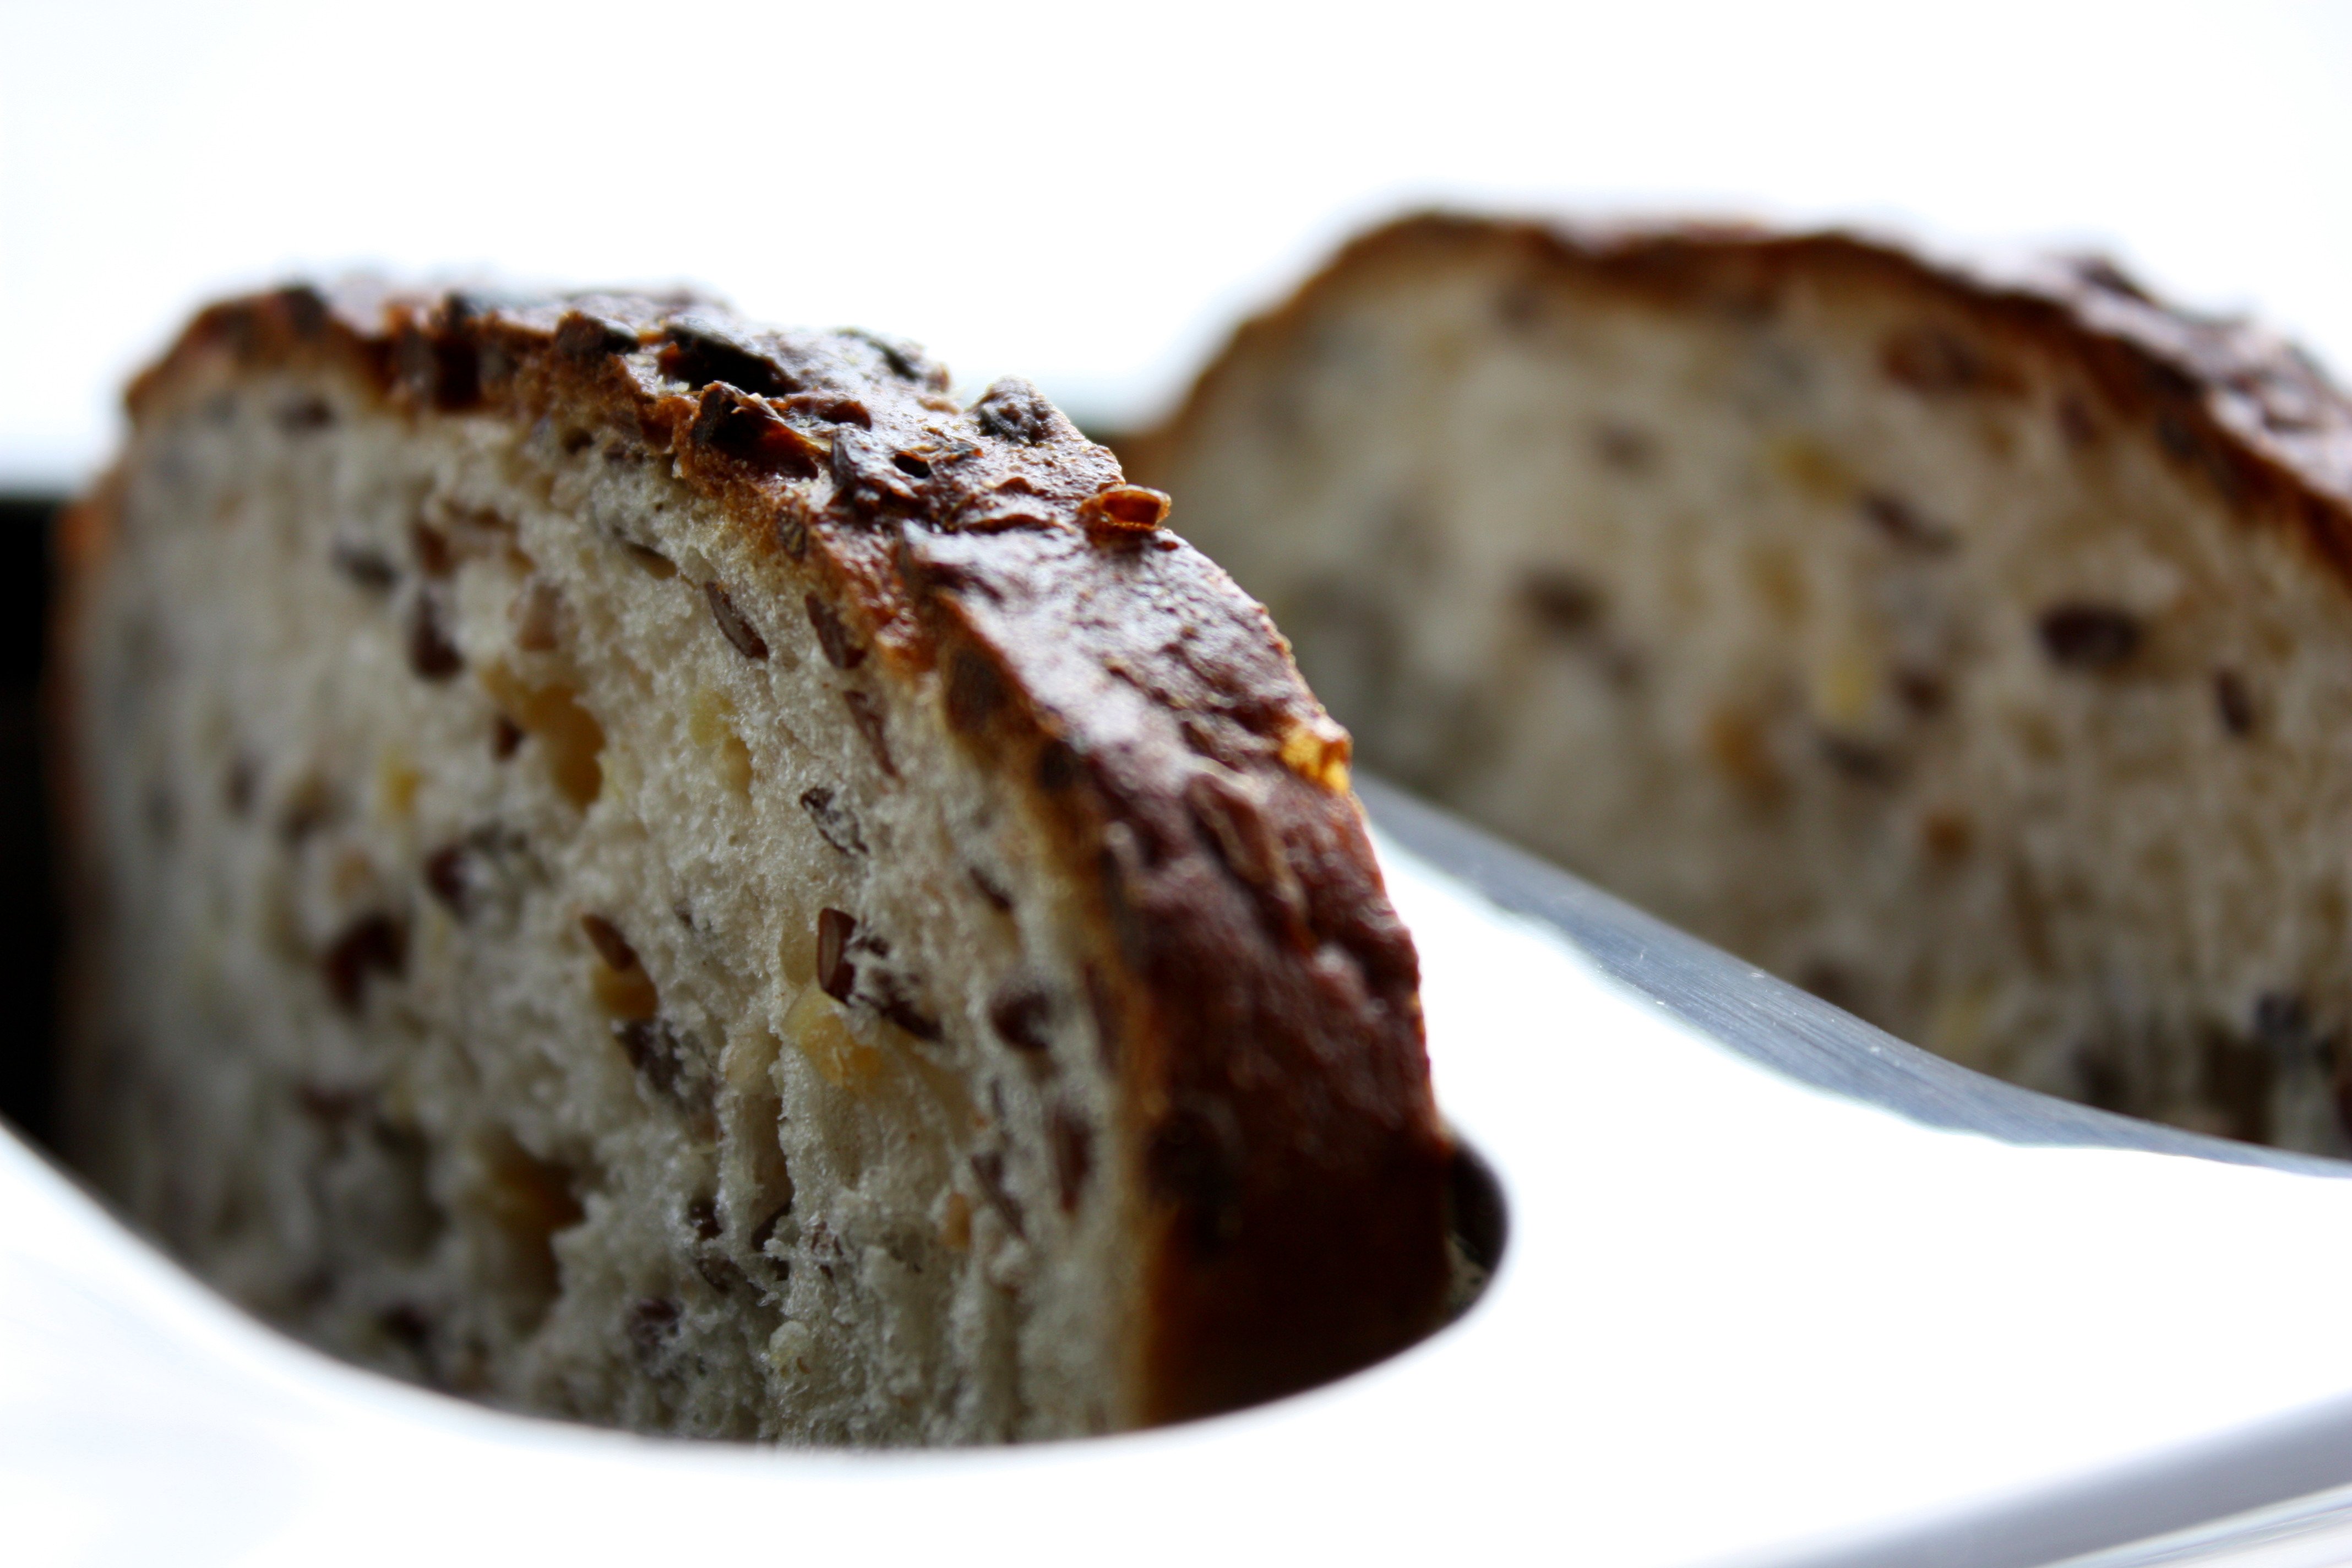
restaurant, food, produce, brown, kitchen, breakfast, baking, healthy, dessert, lunch, bread, sandwich, toast, sourdough, seeds, dinner, hot, electric, baked goods, brown bread, rye bread, toaster, grass family, whole grain, brioche, fruit cake, banana bread, babka, soda bread